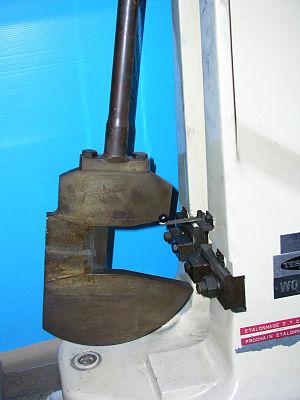
Gros plan sur le couteau et le porte éprouvette d'un mouton Charpy
L'essai de flexion par choc sur éprouvette entaillée Charpy a pour but de mesurer la résistance d'un matériau à la rupture. Il est fréquemment appelé essai de résilience Charpy ou même essai Charpy. Il porte le nom de l'ingénieur français Georges Charpy qui en fut un des principaux théoriciens et promoteurs. Il mit en particulier au point la machine qui permet de réaliser l'essai et qui est appelée Mouton Charpy.